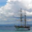
Label: ship